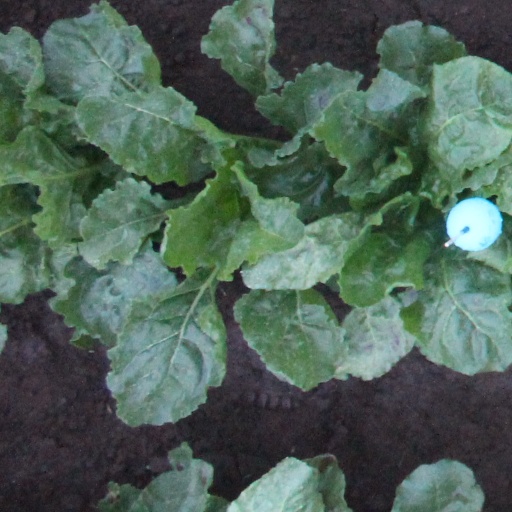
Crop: sugar beet